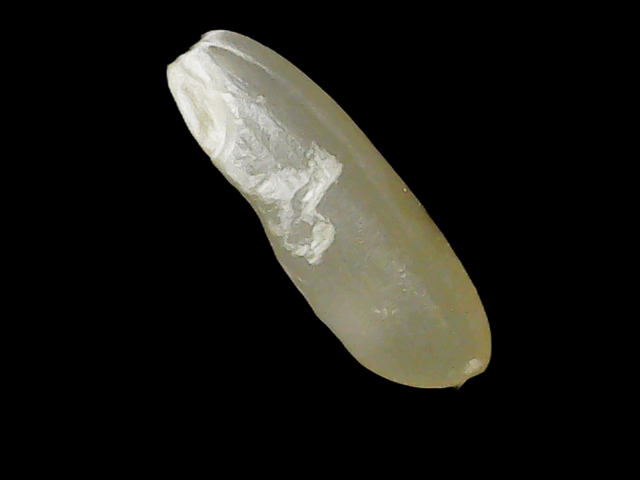
Rice variety: Binadhan14